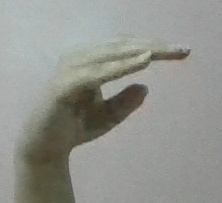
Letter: jeem